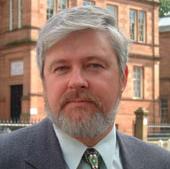
Age: 48